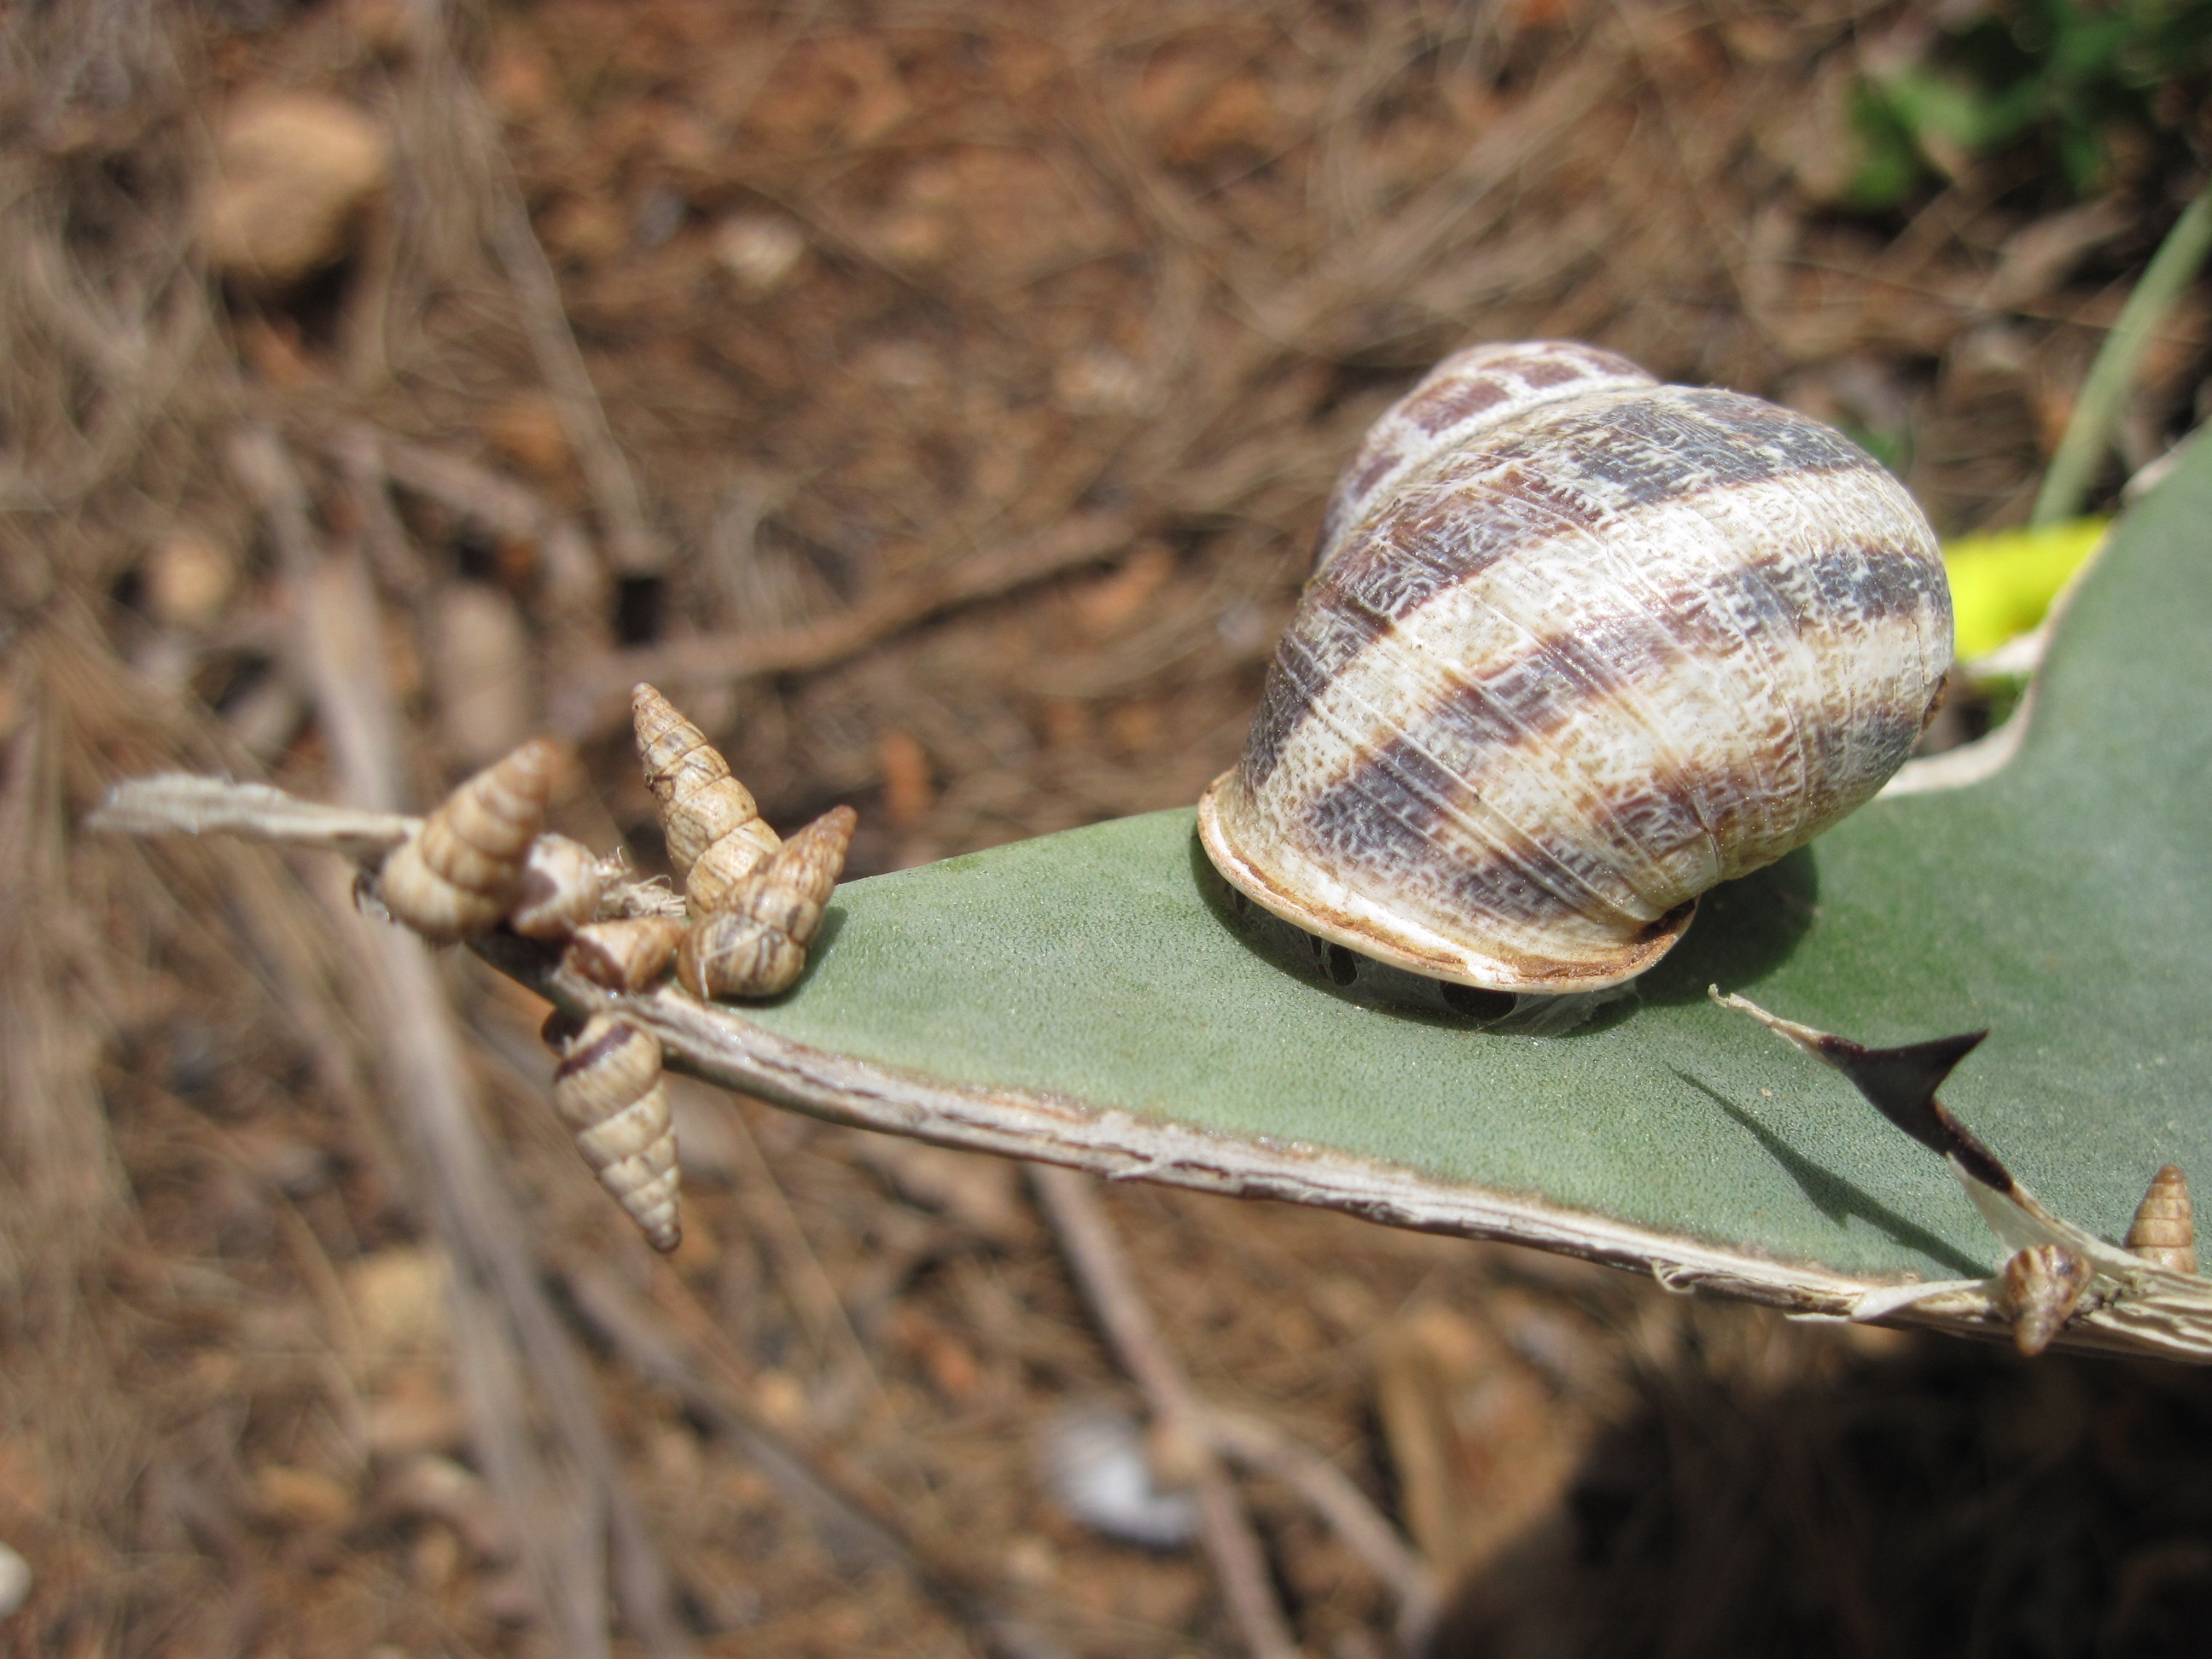
sun, leaf, dry, wildlife, insect, small, lonely, fauna, invertebrate, close up, crawl, snail, large, hidden, difference, protected, molluscs, macro photography, slowly, sea snail, snails and slugs